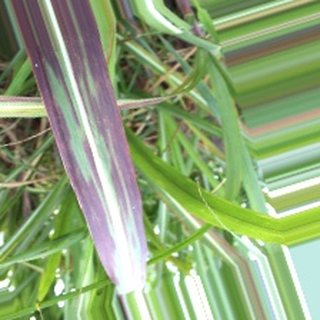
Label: sugarcane_bacterial_blight